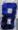
Number: 8